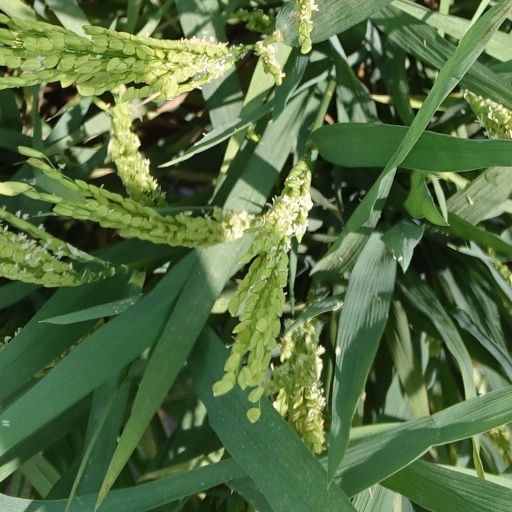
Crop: rice